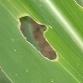
Crop: Maize
Condition: spodoptera-frugiperda-a